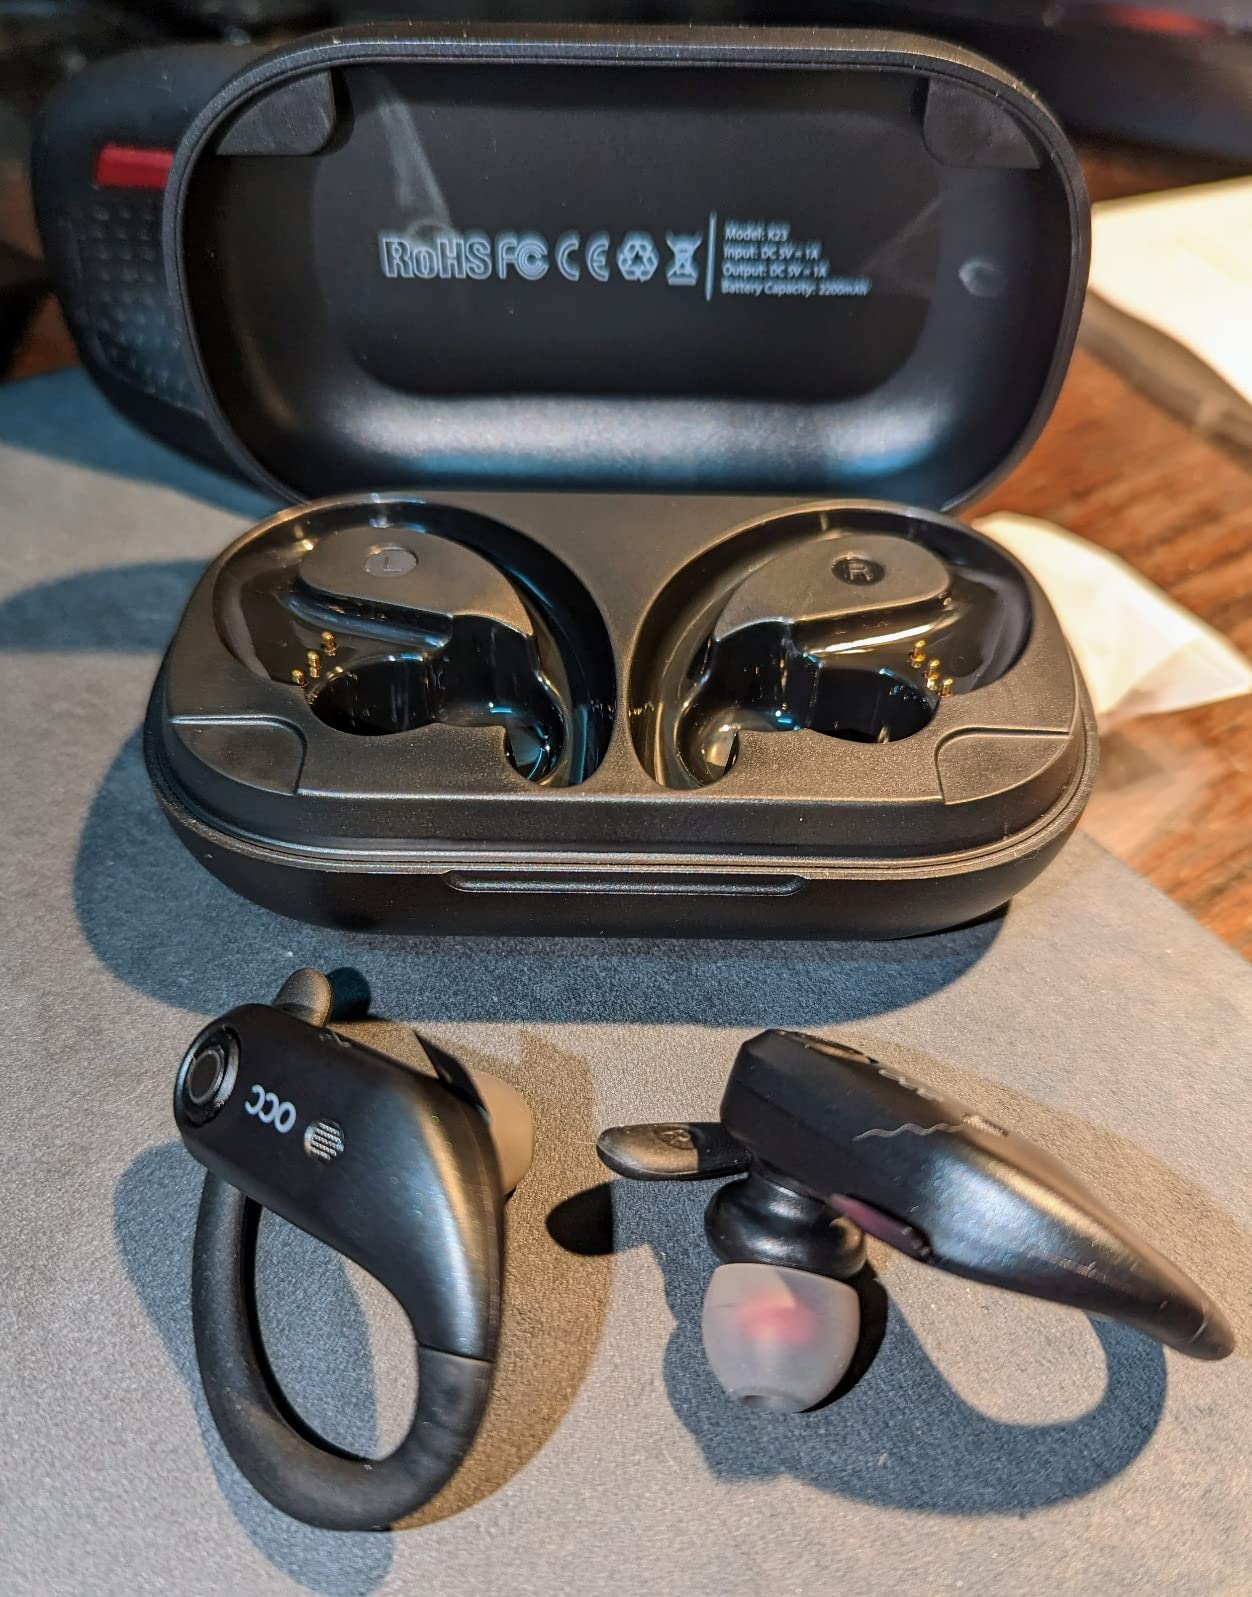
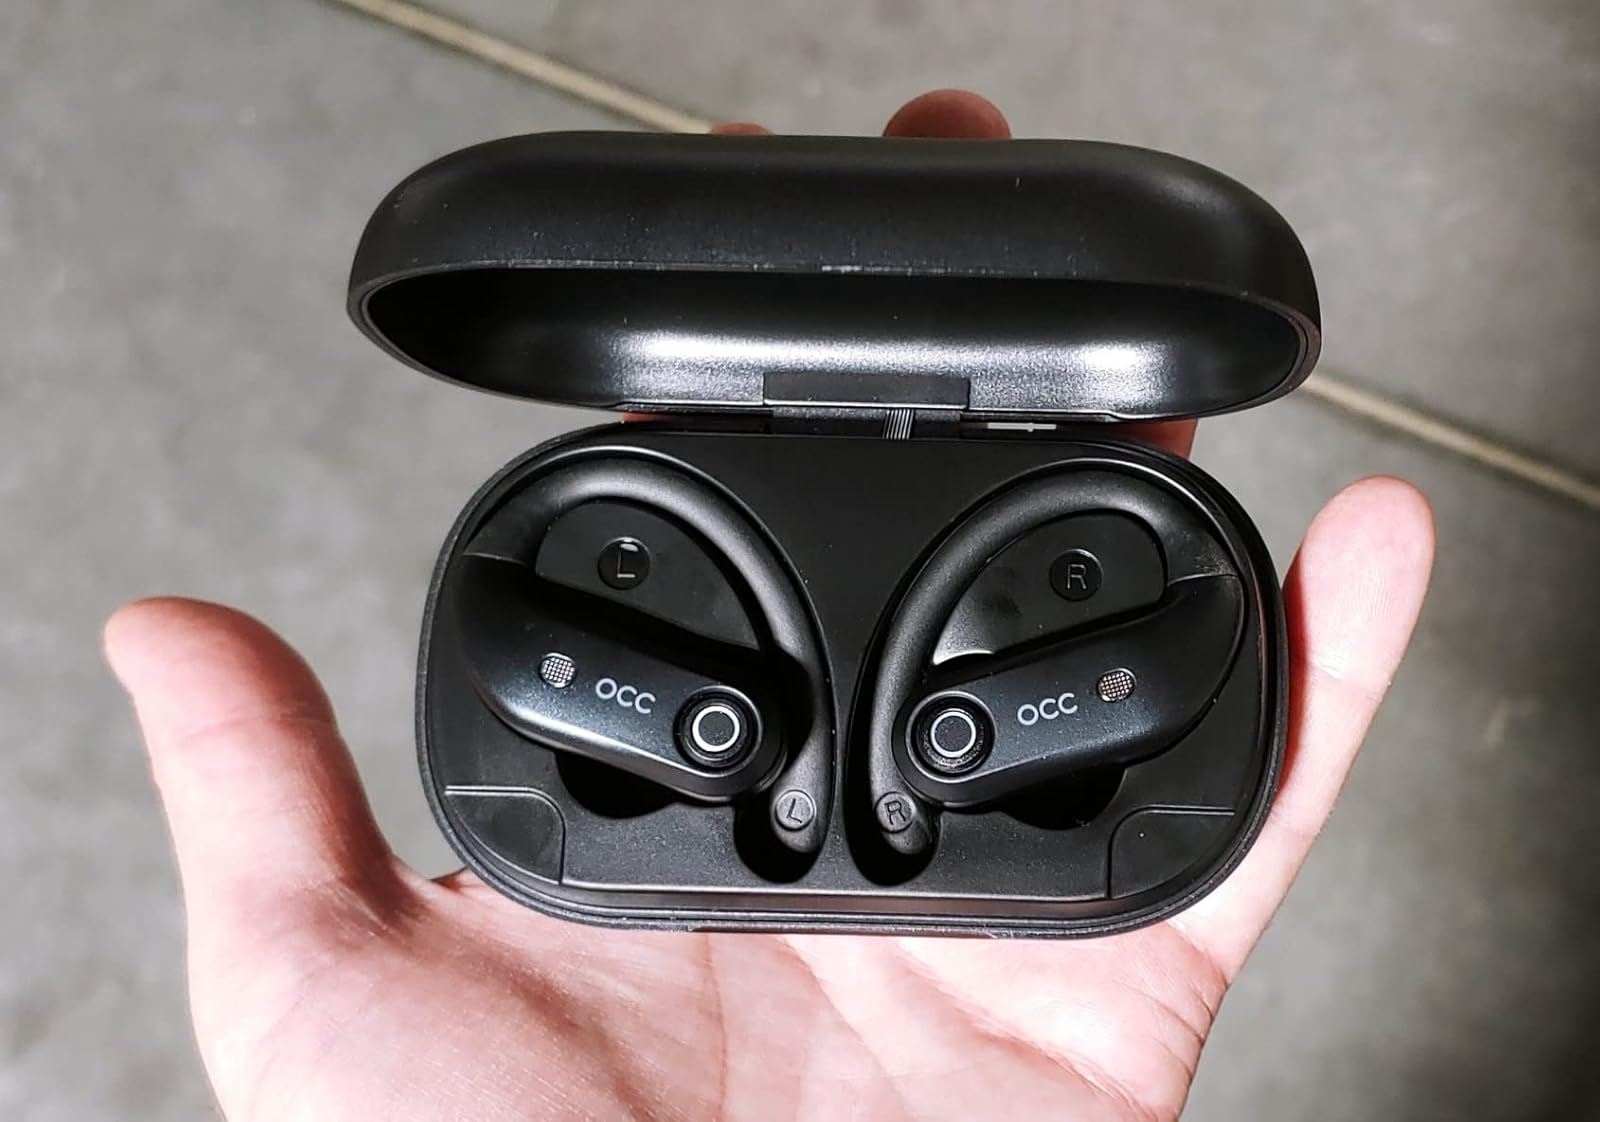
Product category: earbuds
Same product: yes